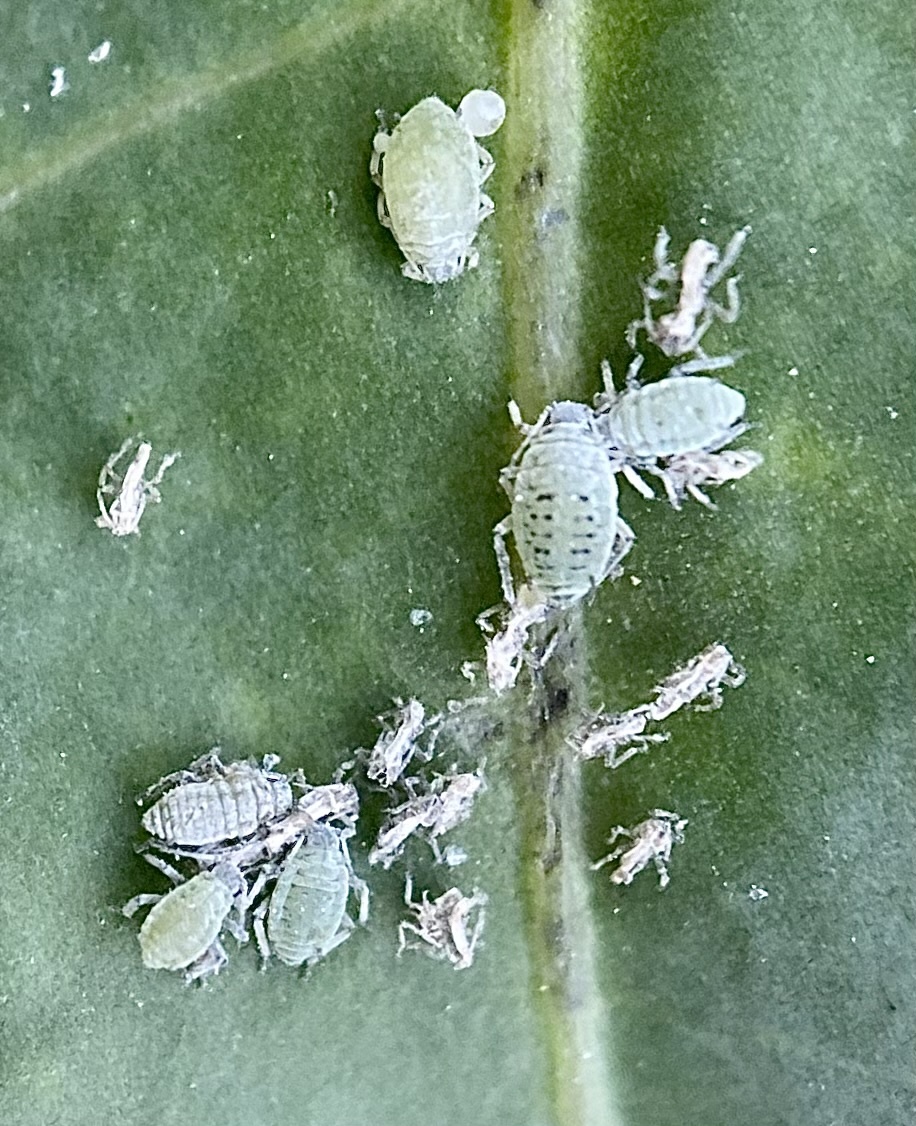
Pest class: cabbage_aphid